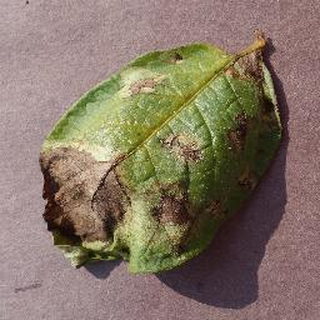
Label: potato_late_blight